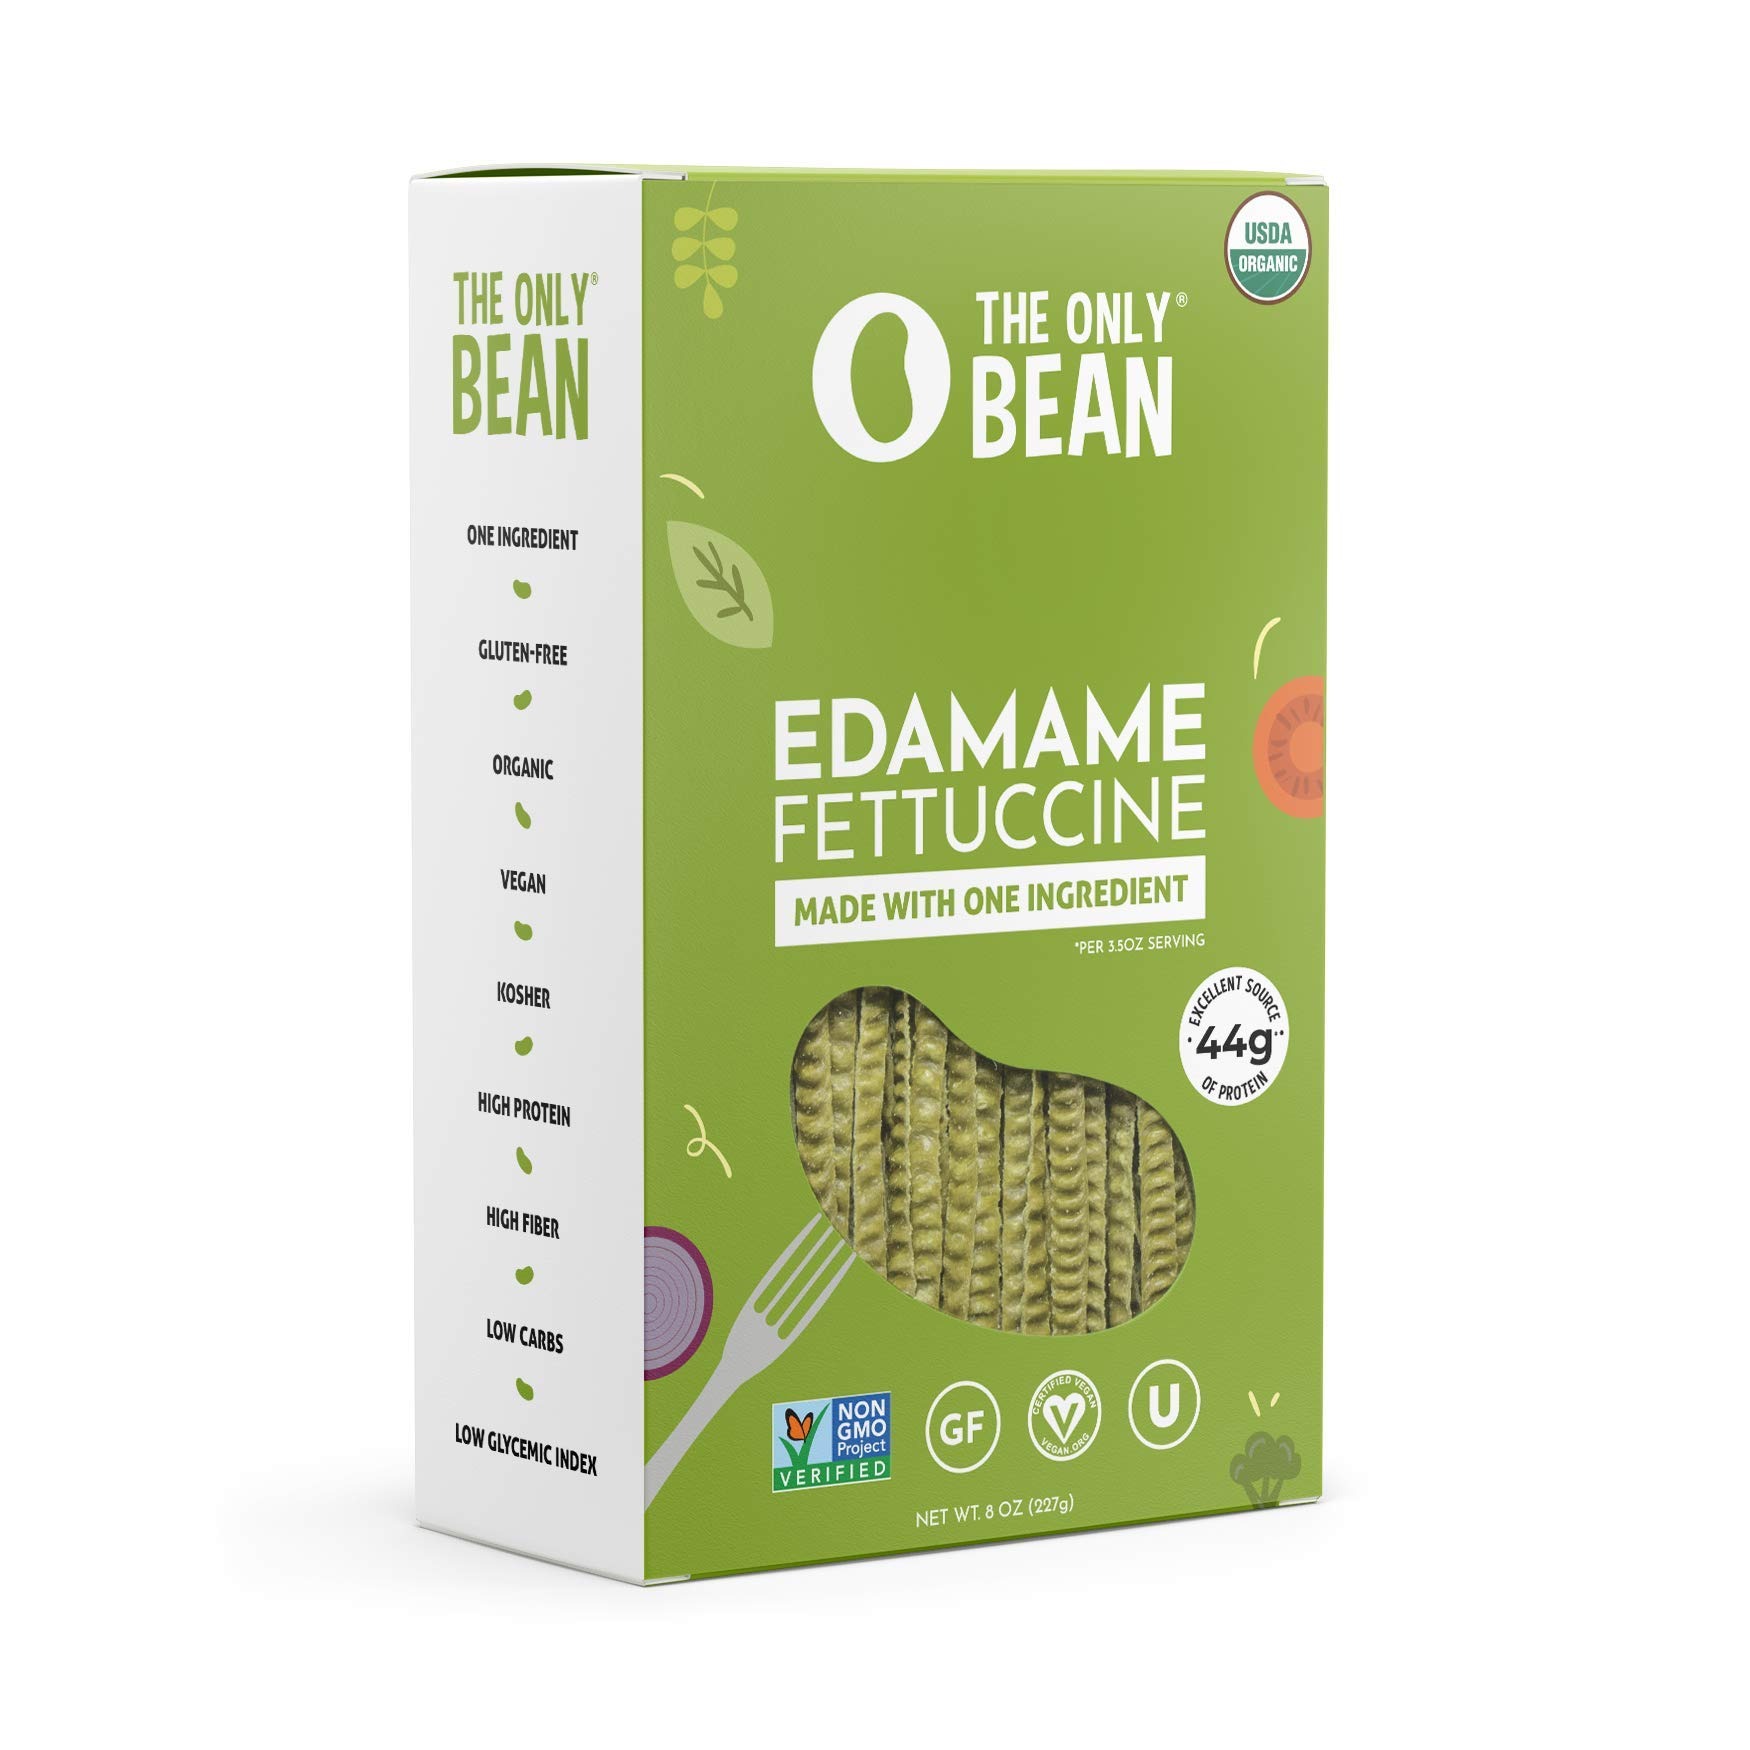
Item Name: The Only Bean - Organic Edamame Fettuccine Pasta - High Protein, Keto Friendly, Gluten-Free, Vegan, Non-GMO, Kosher, Low Carb, Plant-Based Bean Noodles - 8 oz (1 Pack)
Bullet Point 1: PASTA FOR EVERY LIFESTYLE: Our pasta is USDA organic certified, non-GMO, gluten-free, keto friendly, low carb, grain-free, kosher, vegan, vegetarian, zero cholesterol, low sodium, and low-GI (for diabetes / diabetics, celiac). Explore the possibilities!
Bullet Point 2: HIGH PROTEIN & FIBER: Pasta that's actually HEALTHY for you! Packed with over 40 grams of complete plant-based protein and 19 grams of fiber (per 3.5 ounce serving) for stronger muscles and healthier digestion
Bullet Point 3: LOW-CARB SUPERCHARGED PASTA: With only 9 grams of net carbs (per 2 oz serving), you can rediscover cuisines that you thought were out of reach!
Bullet Point 4: ONE INGREDIENT SUPERFOOD: Each type of pasta is made with ONE ingredient - Edamame, Soybeans, or Black Soybeans for sustained plant-based power to carry you throughout the day
Bullet Point 5: EASY TO MAKE: Our delicious noodles cook in just 3-5 minutes, so you can spend more time eating and less time cooking!
Value: 8.0
Unit: Ounce

Price: 15.99